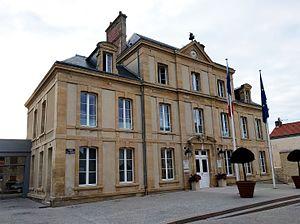
Hôtel de ville d'Arromanches-les-Bains, Normandie
Arromanches-les-Bains, couramment appelée Arromanches, est une commune française, située dans le département du Calvados en région Normandie. C'est une station balnéaire, peuplée de 489 habitants.